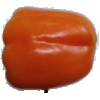
Label: orange_pepper